Alaska Statehood Act

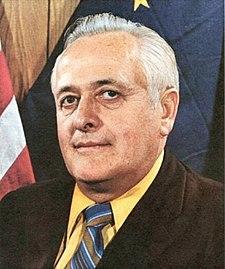
Bill Egan was elected as the junior shadow U.S. Senator. He would be elected Governor upon statehood.

Six members of the Senate Interior and Insular Affairs Committee, including Senator Butler, went to Alaska in order to hold public hearings and see for themselves what the public sentiment was in Alaska. In response to the visit, Alaskans would not let Americans forget the cause. Citizens sent Christmas cards reading "Make [Alaskans'] future bright/Ask your Senator for statehood/And start the New Year right." Women made bouquets of Alaska's flower, the Forget-Me-Not and sent them to members of Congress. Movements such as "Operation Statehood" also put increasing pressure on Congress. "Lack of public interest" could no longer be used as a feasible excuse to prevent statehood.